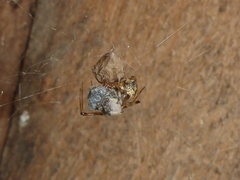
Species: Parasteatoda_tepidariorum